Edwards Davis

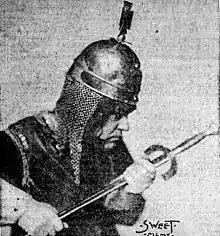
Davis in "The Unmasking", in which he made over 1,000 performances

Davis and his wife, Kingore, moved to New York, where after secular business plans failed they found themselves stranded. His New York stage debut was in January 1889, with a one-line role as the Viceroy of India in "The Cherry Pickers". He toured with Charles Coghlan's company in "The Royal Box" until Coghlan's November 1899 death, and with Charles Frohman's "The Adventures of Lady Ursula" in 1900. Kingore also went into theatre, after Davis was incapacitated for several weeks with a broken foot. In April 1900 Kingore filed for divorce while Davis was on tour, and by December of that year he was stage manager for a Chicago production of "The Devil and a Swede".